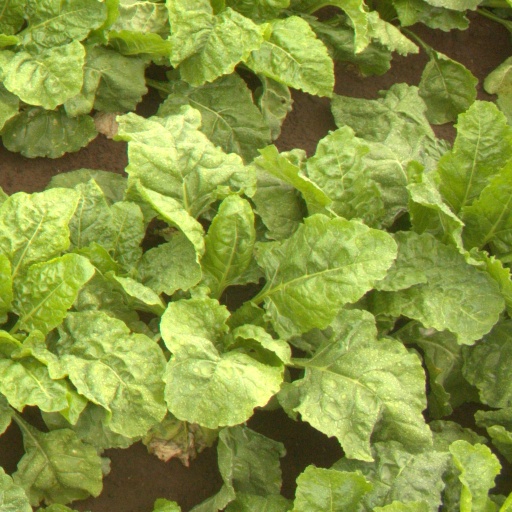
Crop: sugar beet